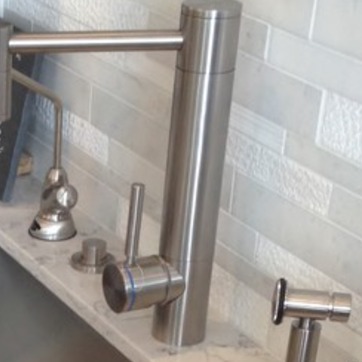
Material: metal